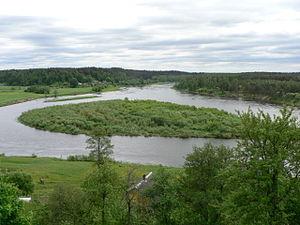
Le parc national de Dzūkija se situe en Lituanie en Dzūkija sur les bords du Niémen.
Merkinė est un village situé dans le Parc national de Dzūkija